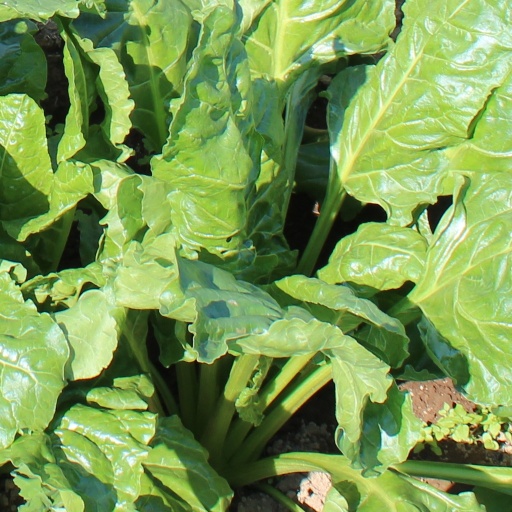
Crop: sugar beet